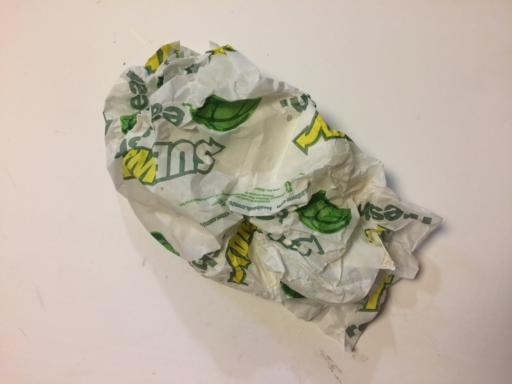
Waste category: trash